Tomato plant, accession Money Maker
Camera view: vertical (180 deg); turntable rotation: 240 degrees
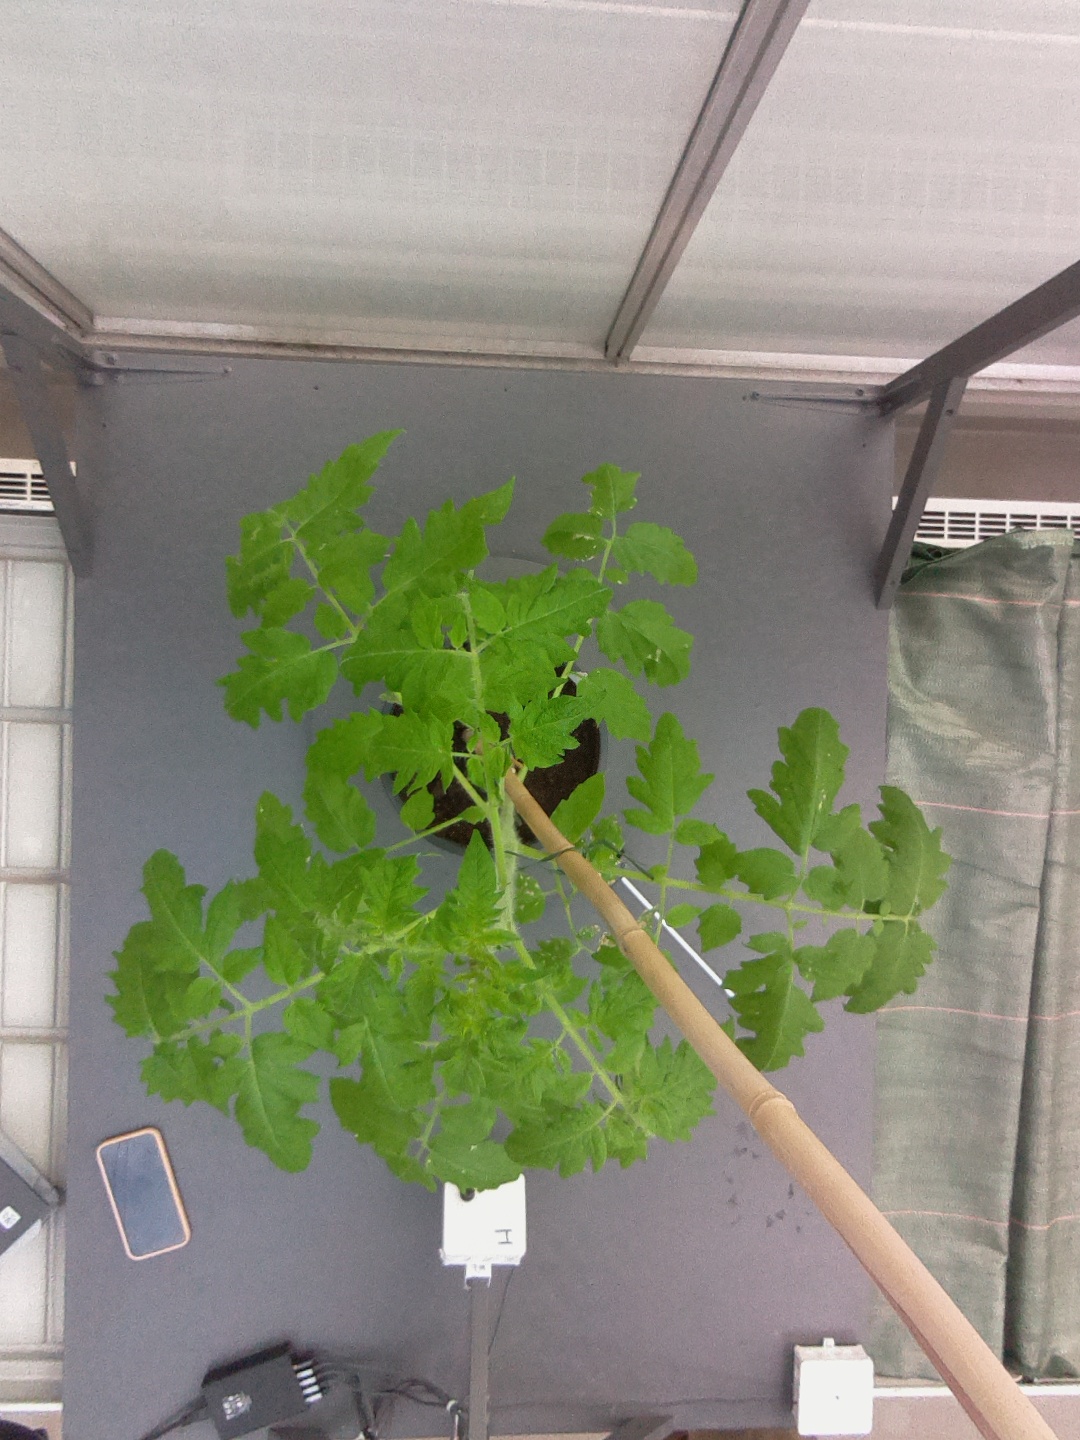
BBCH growth stage 15: 10 of true leaves visible